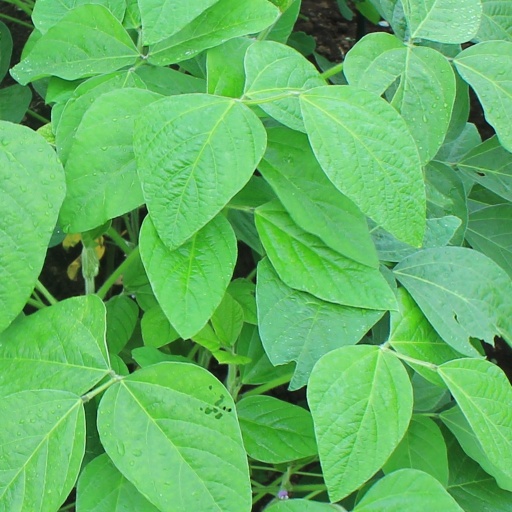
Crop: soybean